Protecting Children from Internet Predators Act

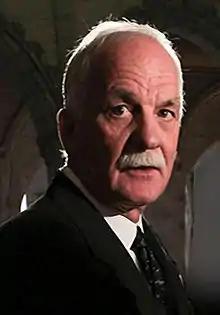
Vic Toews

Public safety minister Vic Toews, who introduced the bill, had become a lightning rod for criticism after suggesting people had to choose to "either stand with us or with the child pornographers", a remark that was said to be "so far out whack with the standards of polite discourse that it kind of scared [supporters] off". NDP MP Jasbir Sandhu commented that "We are often warned that rights and freedoms are not permanent, that we only keep them if we stand up and fight for them. However, when [we] stand up and fight to protect these rights[...], we are accused of being sympathetic to child pornographers".